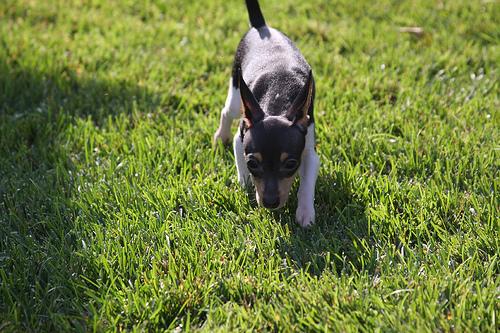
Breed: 237-n000095-toy_terrier